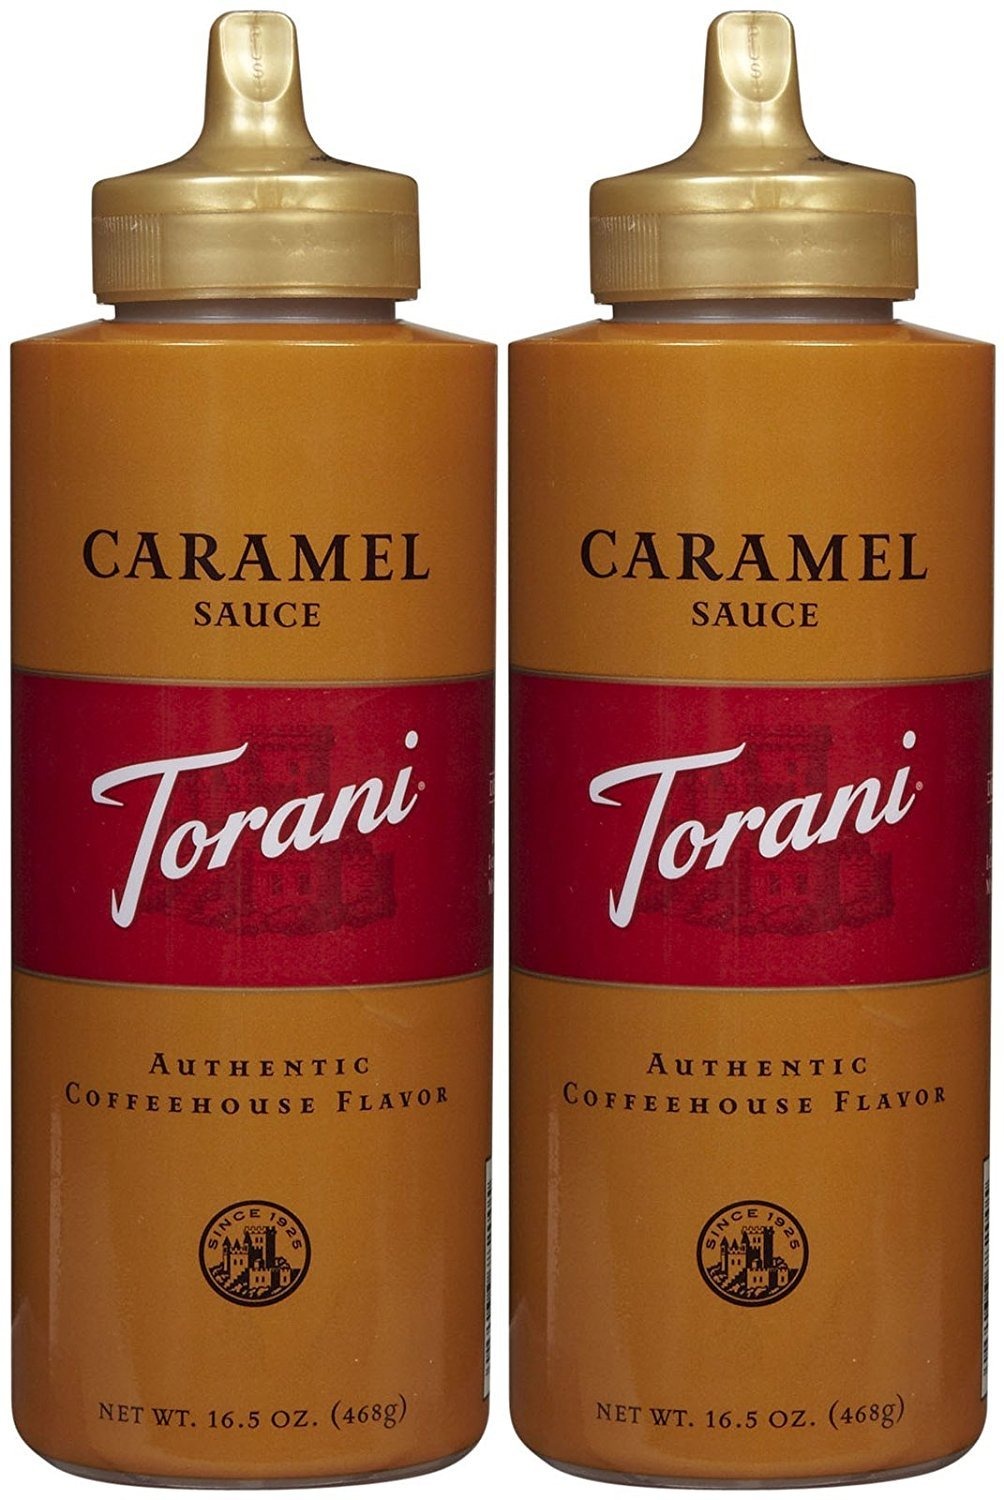
Item Name: Torani Original Caramel Mocha Sauce, 16.5 oz, 2 pk
Bullet Point 1: Torani
Bullet Point 2: Caramel Sauce
Bullet Point 3: for Drinks & More
Bullet Point 4: 16.5oz Bottle
Bullet Point 5: Pack of 2
Product Description: <p>For rich caramel mochas. Enjoy the coffeehouse experience at home with Torani Caramel specialty sauce, the secret ingredient in the classic caramel caffe mocha. You are just moments away from your favorite indulgent coffee drink. Torani - pioneering specialty flavored beverages since 1925. Made in the USA.<br /><br />Features include: <br /><br />&bull;Case of six 16.5-ounce bottles<br />&bull;Caramel sauce for flavoring coffee/espresso drinks, making hot chocolate, topping desserts<br />&bull;All-natural ingredients<br />&bull;Includes real butter and heavy cream<br />&bull;Made in South San Francisco, CA</p>
Value: 33.0
Unit: Ounce

Price: 6.59